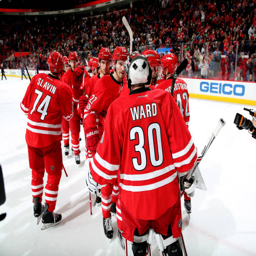
# is congratulated by teammates on the win against ice hockey team following a game .